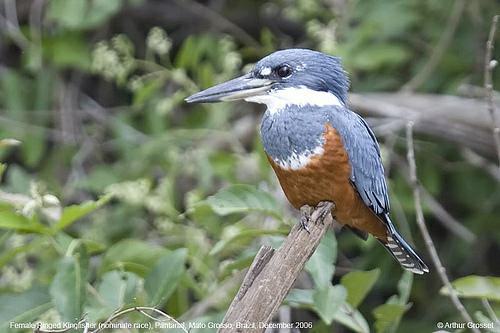
A photo of a ringed kingfisher